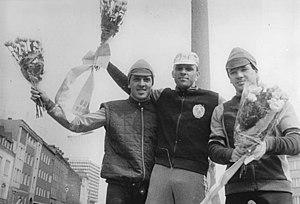
Olaf Jentzsch est un coureur cycliste de la RDA, puis de l'Allemagne réunifiée.